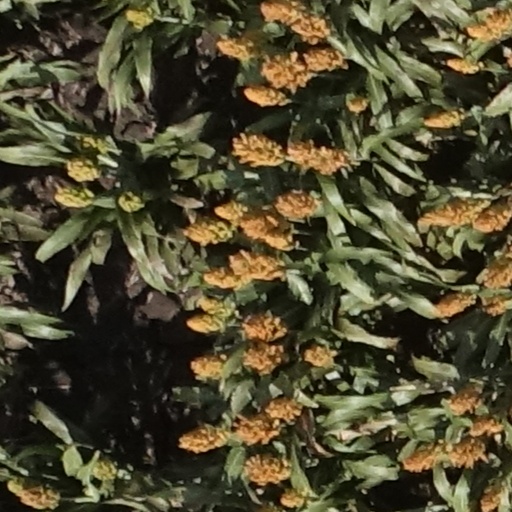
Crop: sorghum